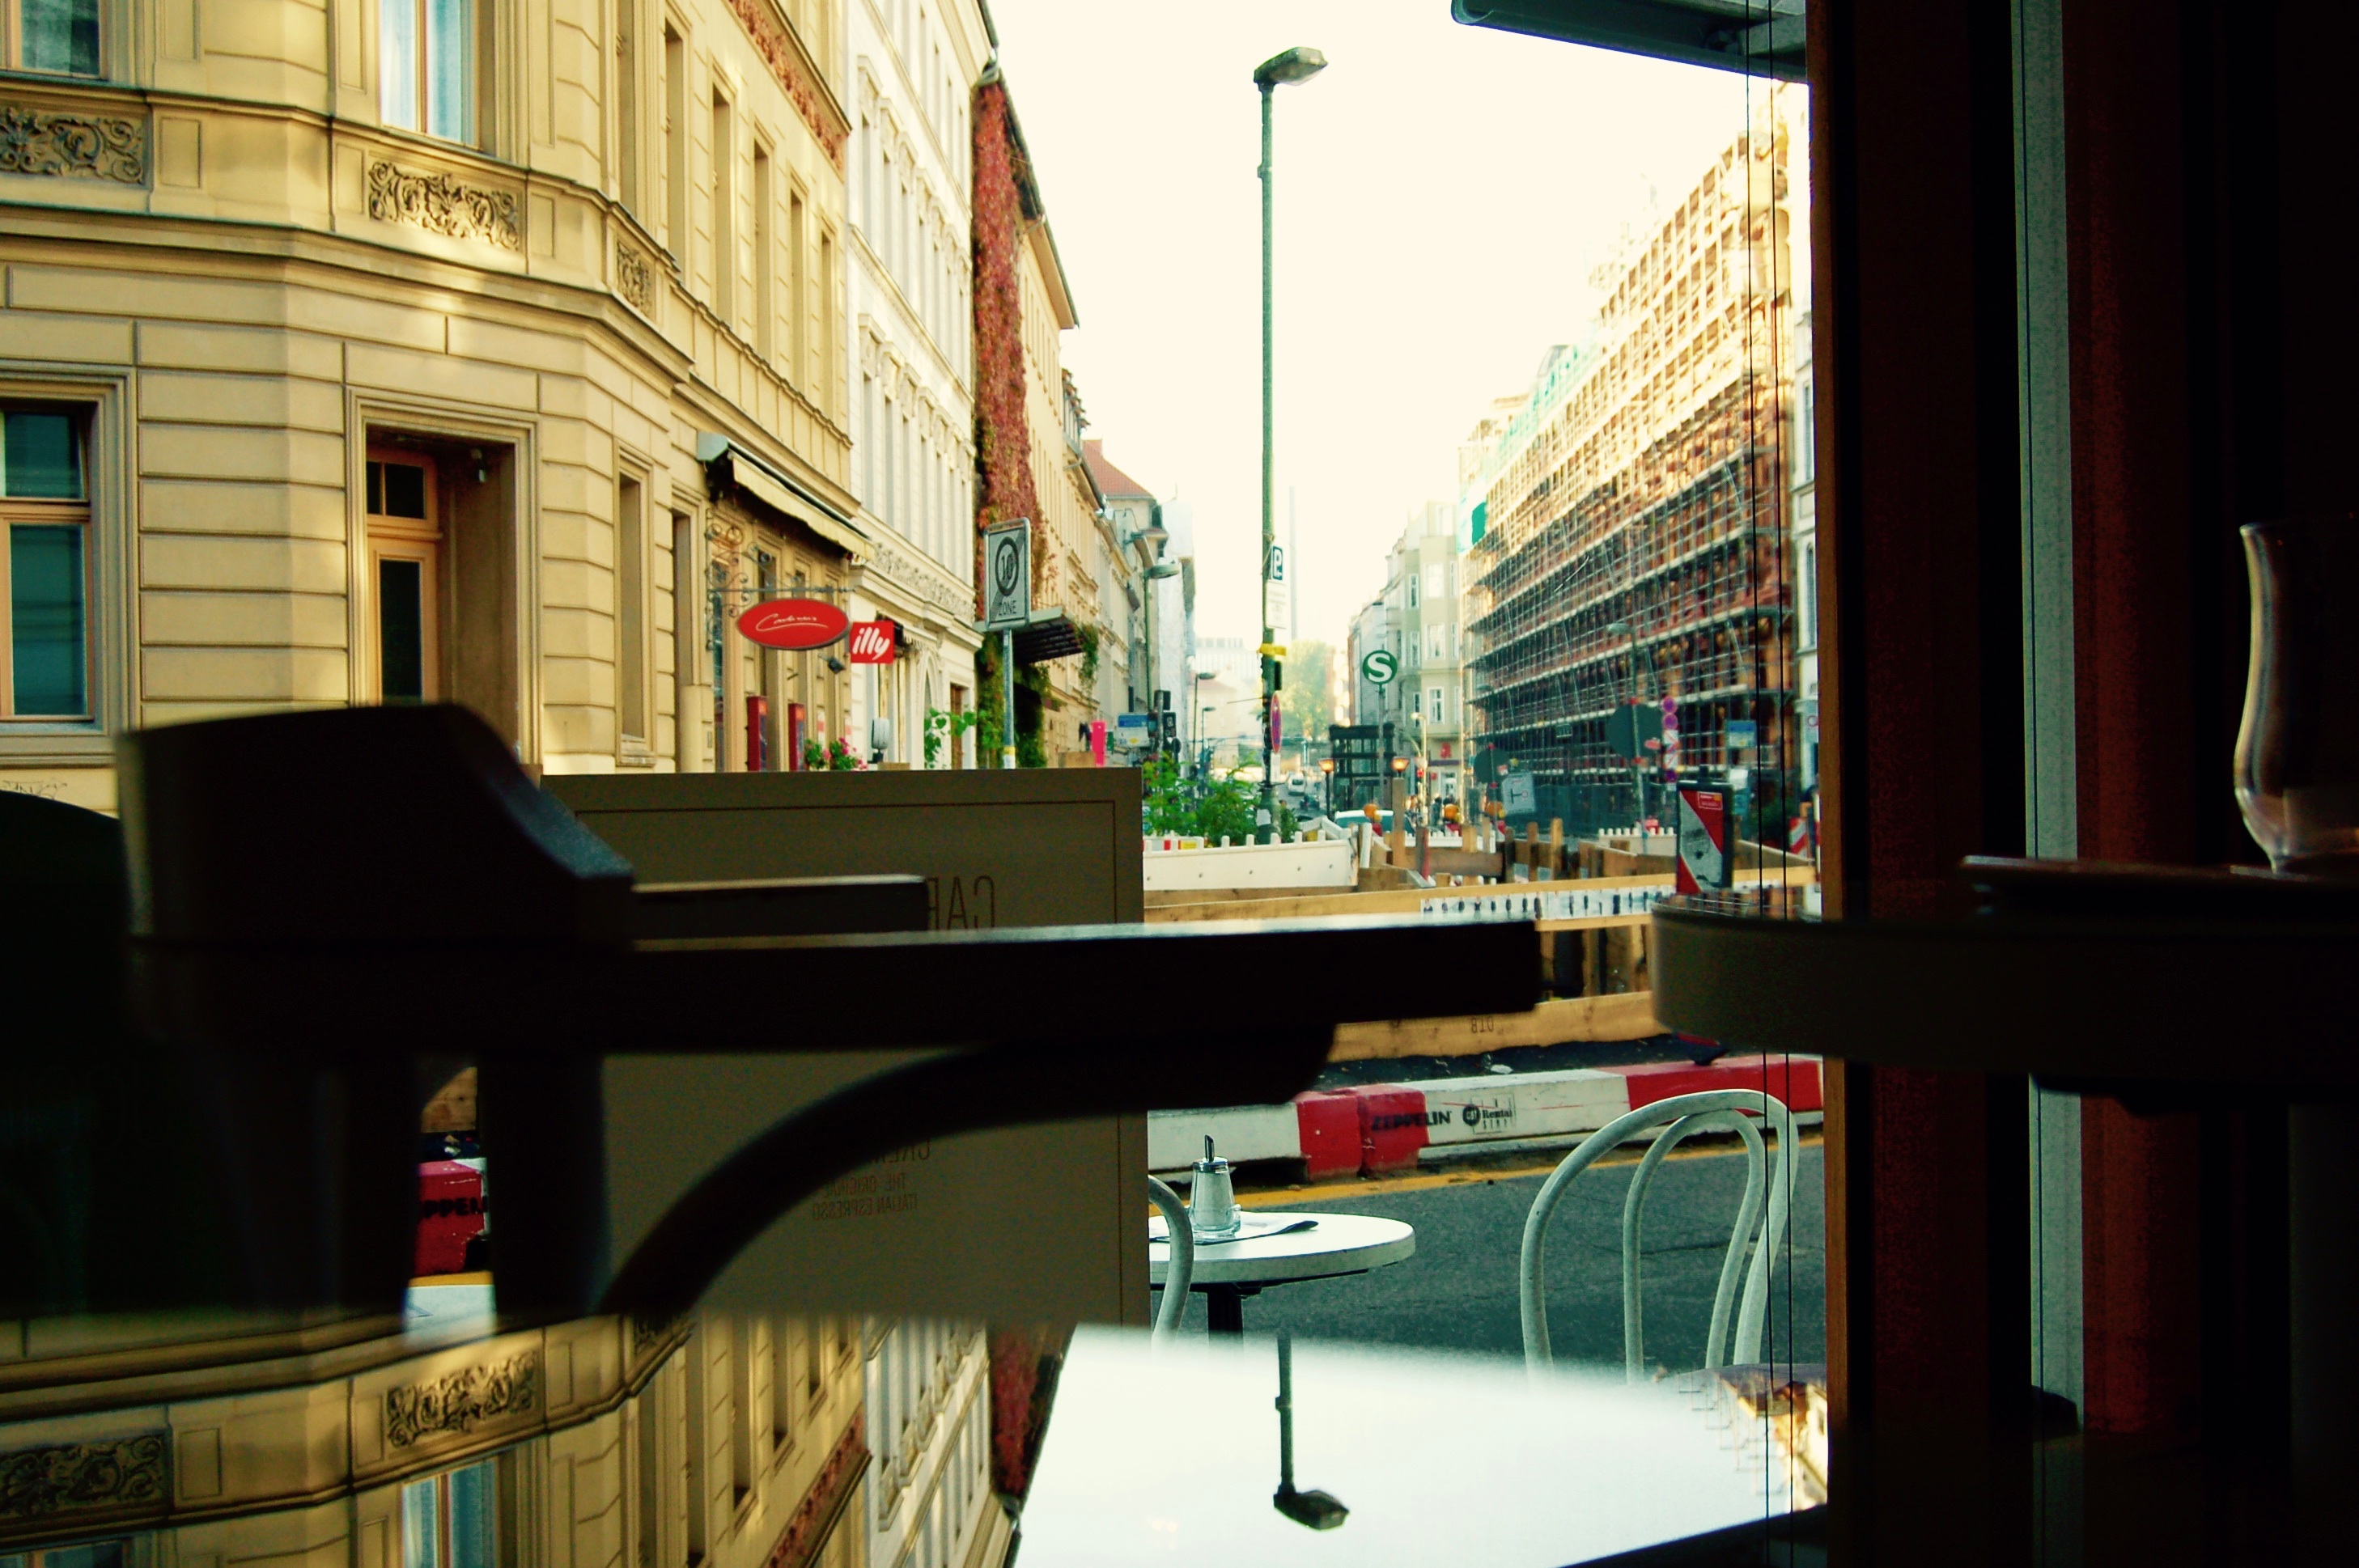
architecture, restaurant, color, interior design, design